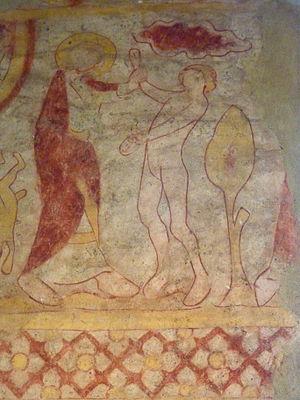
Fresque dans la chapelle Saint-Ulrich, lieu-dit Holtzbad, commune de Westhouse, France. La création d'Adam.
Westhouse est une commune française située entre Strasbourg et Sélestat, dans le département du Bas-Rhin, en région Grand Est.